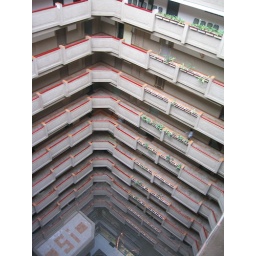
view from the 13th floor, in a big office building in bangalore